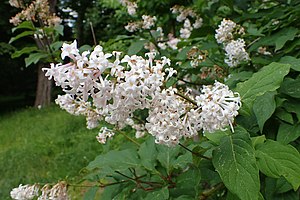
Himalayasyren
Himalayasyren (Syringa emodi)